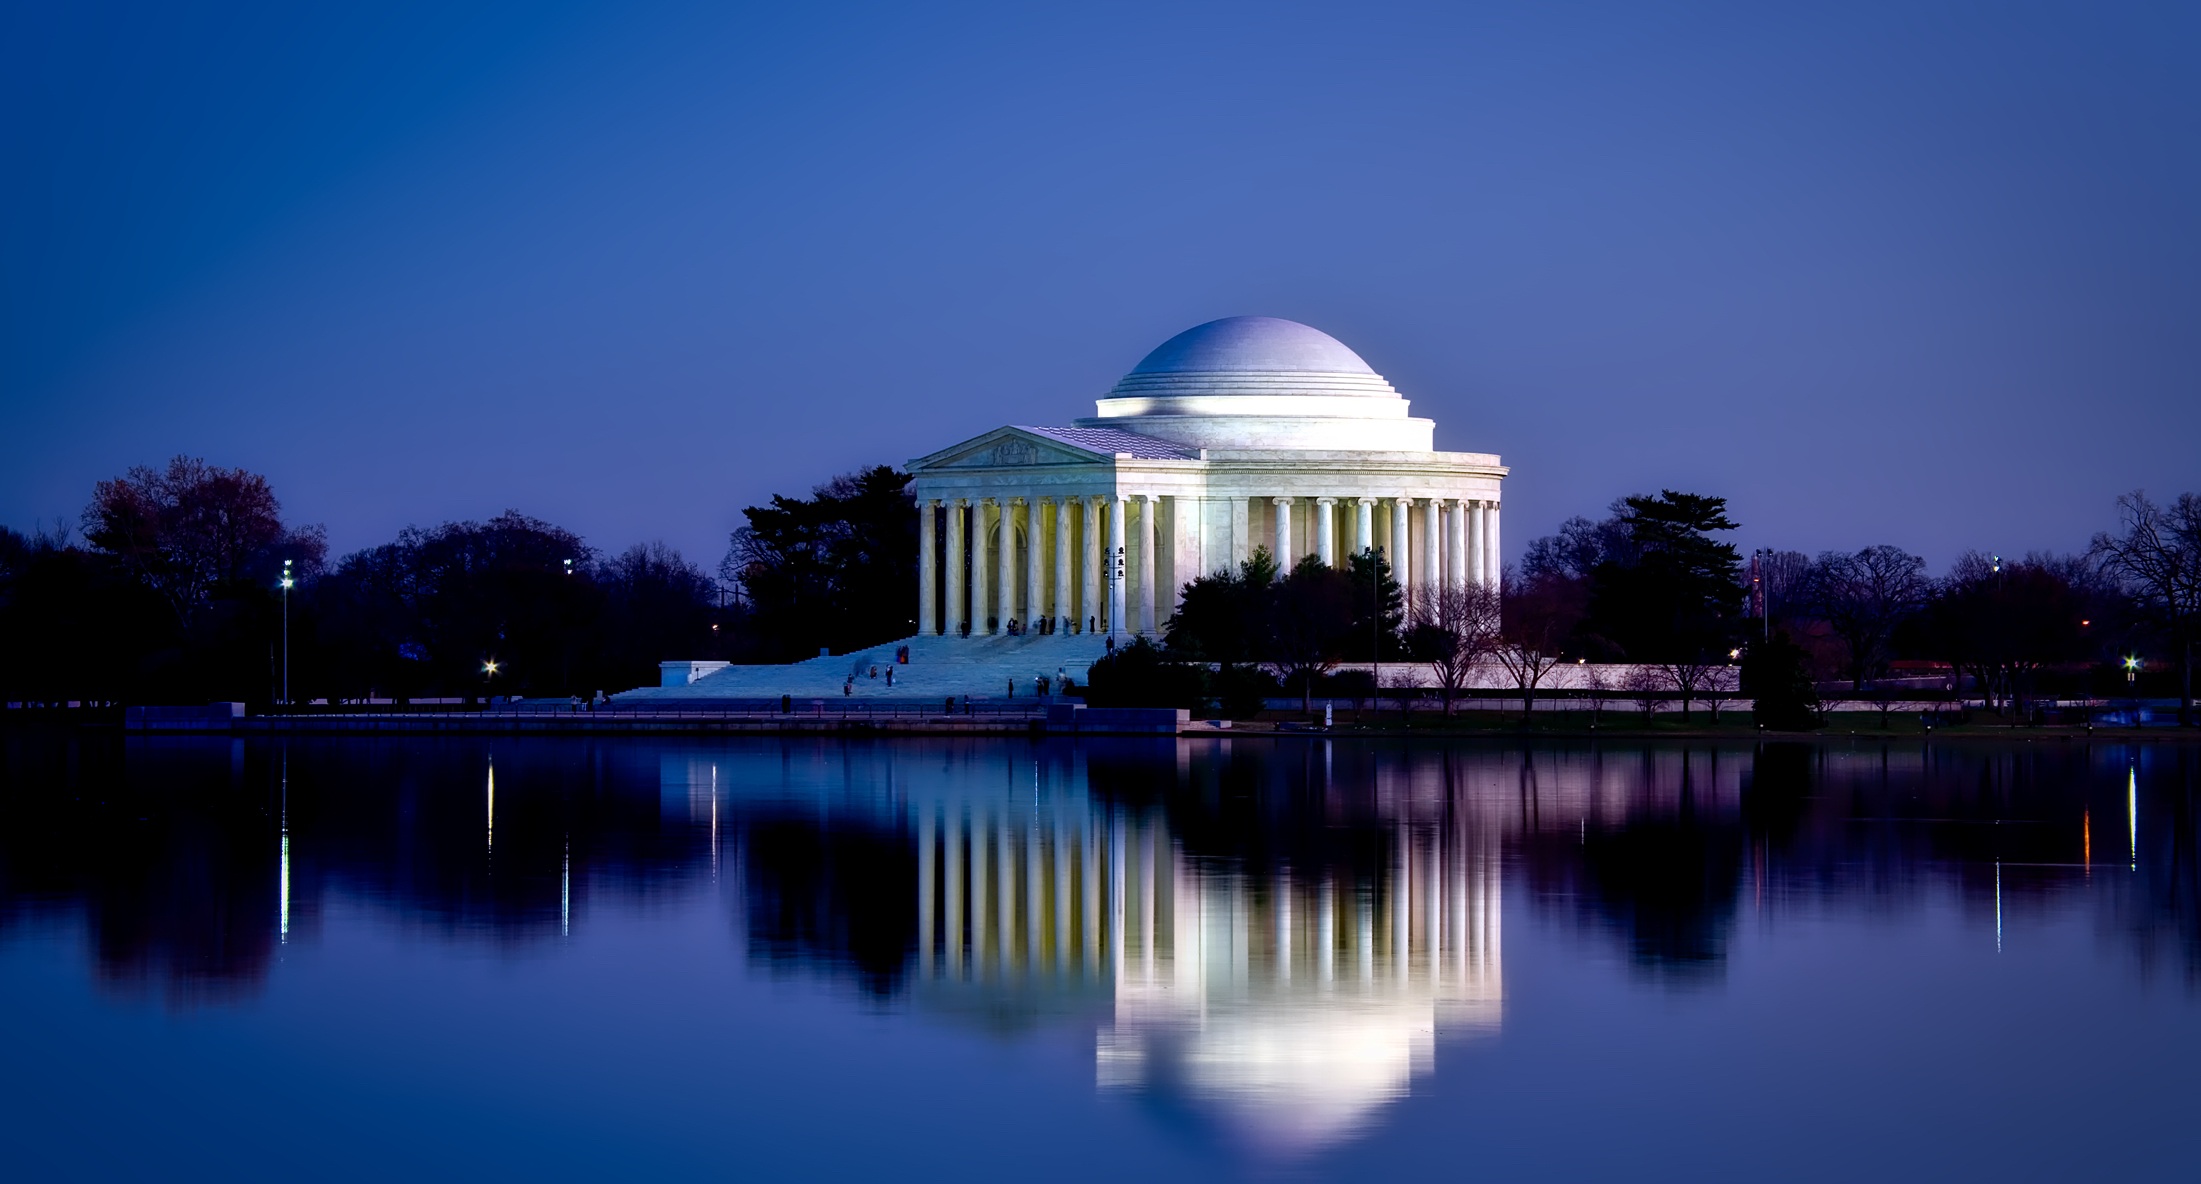
water, structure, sunset, night, lake, building, panorama, solitude, dusk, evening, reflection, landmark, historic, tourism, lighting, place of worship, hdr, reflections, serenity, beautiful, famous, dome, attractions, c, silhouettes, washington dc, jefferson memorial, reflecting pool